Església de Sant Cristòfol d'Anyós

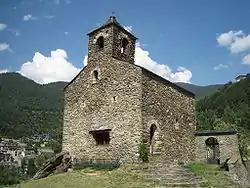

Església de Sant Cristòfol d'Anyós is a church located in Anyós, La Massana, Andorra. Constructed in the 12th century, the church uses Romanesque architecture and features murals depicting the Last Supper and Saint Christopher. One of the murals which depicted Saint Peter, Saint Paul, and Mary, mother of Jesus, was taken in the 1930s and not rediscovered until 2023. In 2003, the church became a heritage property registered in the Cultural Heritage of Andorra.